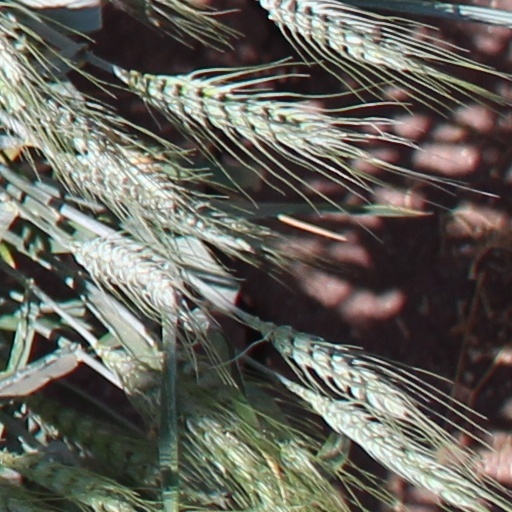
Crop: wheat